Kisumu

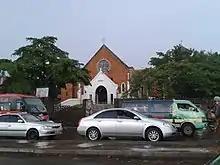
St. Therese of Lisieux Cathedral of the Roman Catholic Archdiocese of Kisumu, opposite Kibuye Market.

Lake Victoria ferries have operated from the port linking the railway to Mwanza and Bukoba in Tanzania, and to Entebbe, Port Bell, and Jinja in Uganda. The first steamships built in Kisumu in 1905 were the SS Sybilla and the SS Nyanza.